Genoese occupation of Rhodes

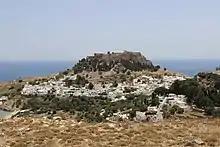
View of the citadel of Lindos (2014)

Vatatzes reacted swiftly, sending a fleet to the island, led by the "pinkernes" and "doux" of the Thracesian Theme, John Kantakouzenos. Kantakouzenos set out in late 1248 or early 1249, but did not directly move to Rhodes, instead capturing first the islands of Leros and Kalymnos. Initially Kantakouzenos had only a small army at his disposal, possibly only troops from his own Thracesian Theme. As a result, he apparently first moved to secure the fortresses in the southern part of the island not yet captured by the Genoese, before marching north towards the city of Rhodes. The Nicaeans landed near the fortress town of Lindos, some south of Rhodes city, and then established their base at Phileremos, southwest of Rhodes city. At this time, reinforcements sent by Vatatzes arrived, allowing Kantakouzenos to blockade the Genoese in the capital.